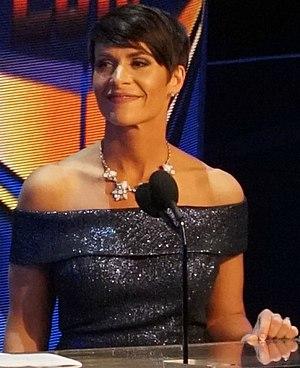
Noreen «Nora» Kristina Greenwald, mieux connue sous le nom de Molly Holly, est une ancienne catcheuse américaine. Greenwald est connue pour ses apparitions avec la World Championship Wrestling et la World Wrestling Entertainment. Elle apparaît au Royal Rumble féminin en 2020, éliminée par Bianca Belair.